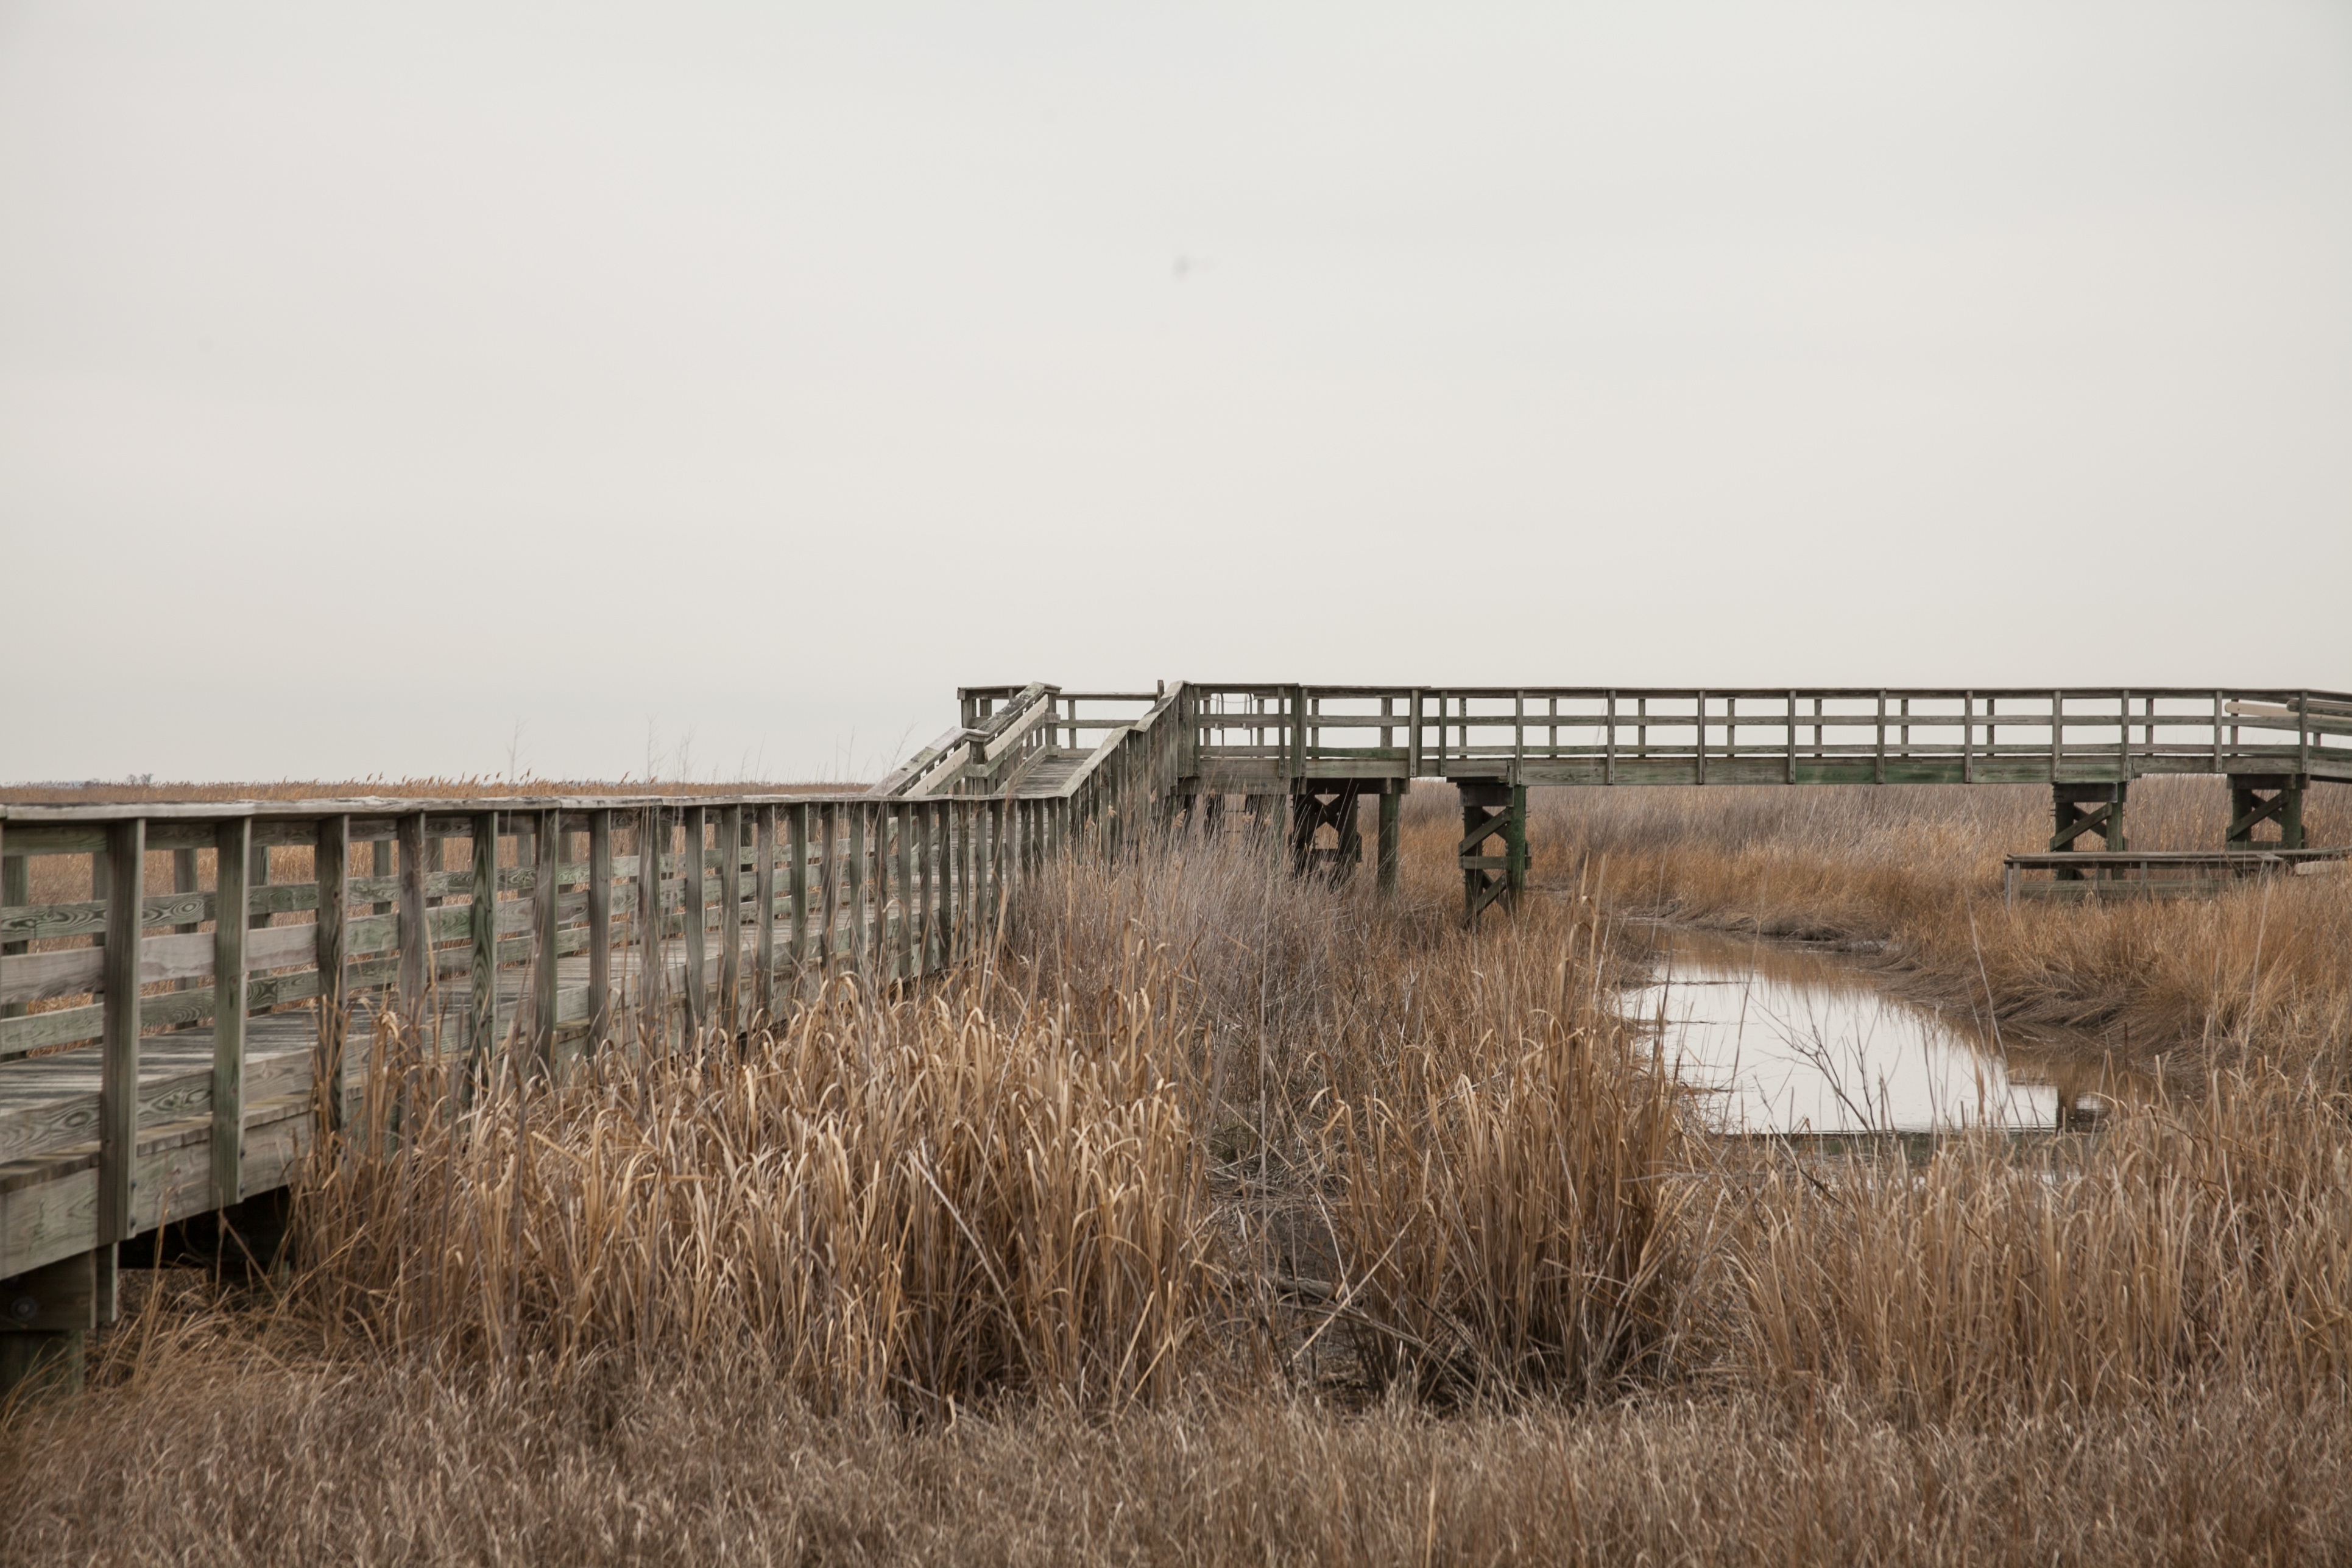
bridge, transport, atmospheric phenomenon